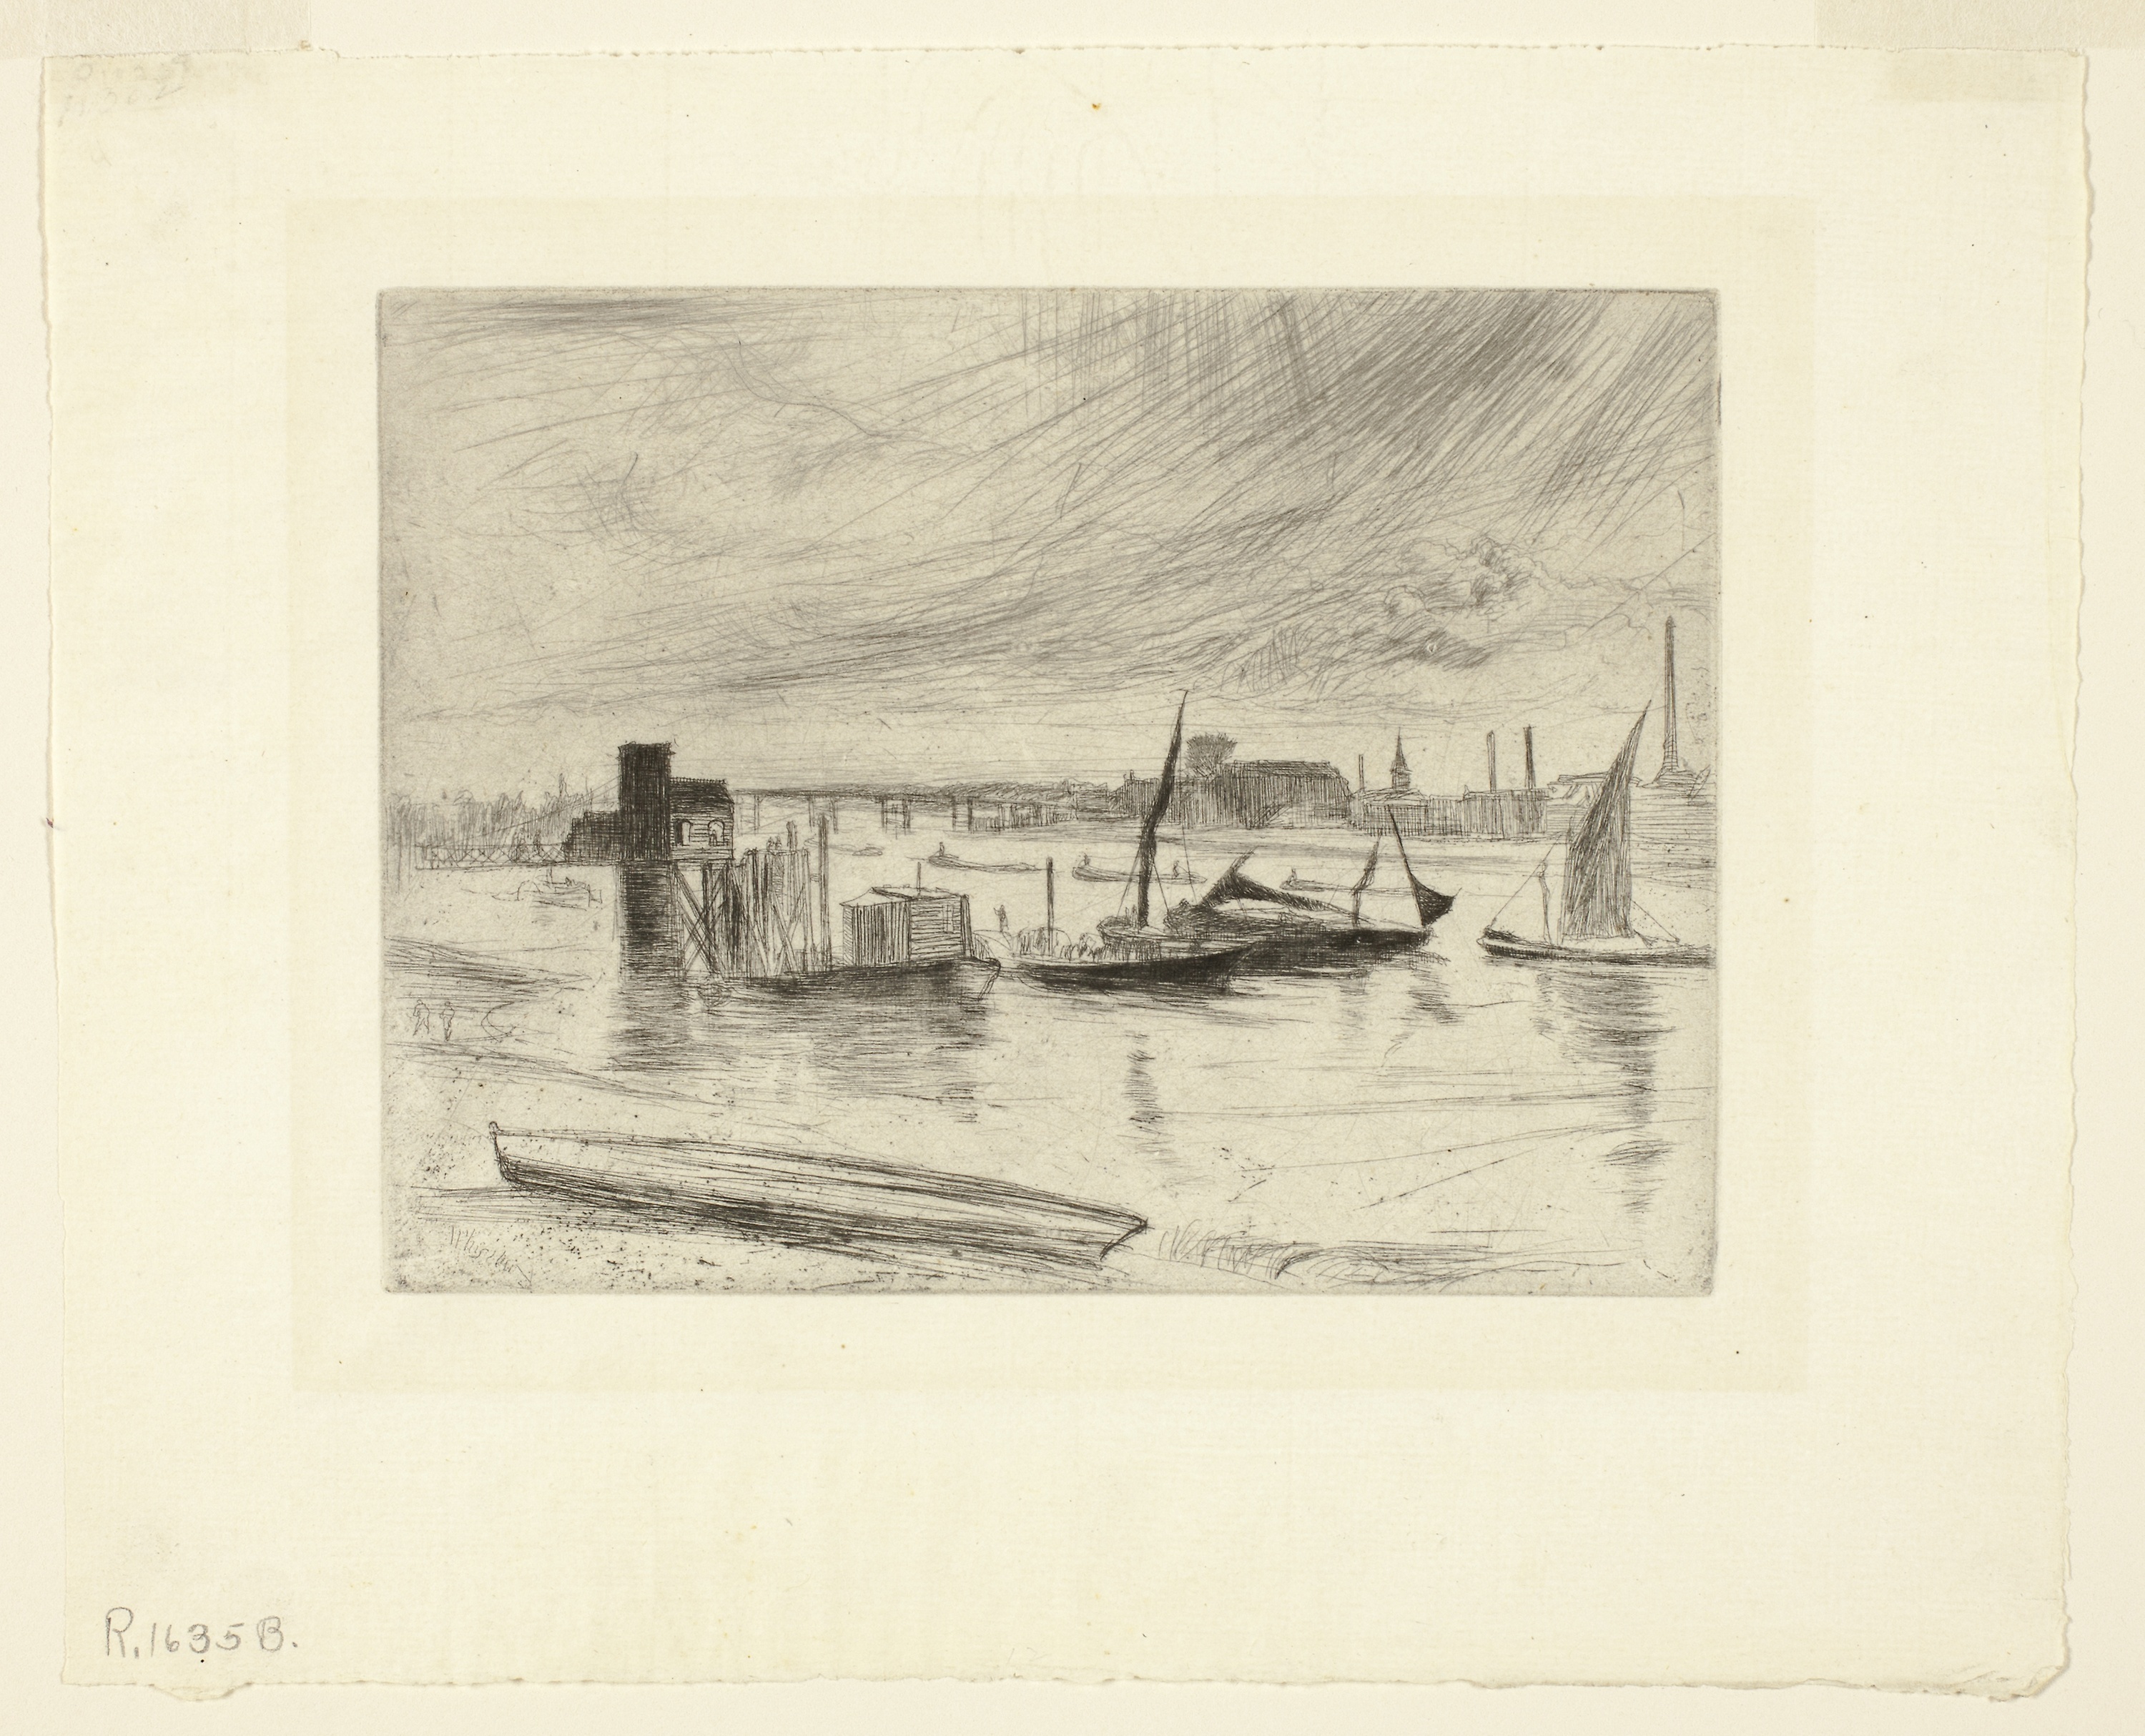
picture frame, drawing, sketch, artwork, painting, visual arts, paint, art, watercolor paint